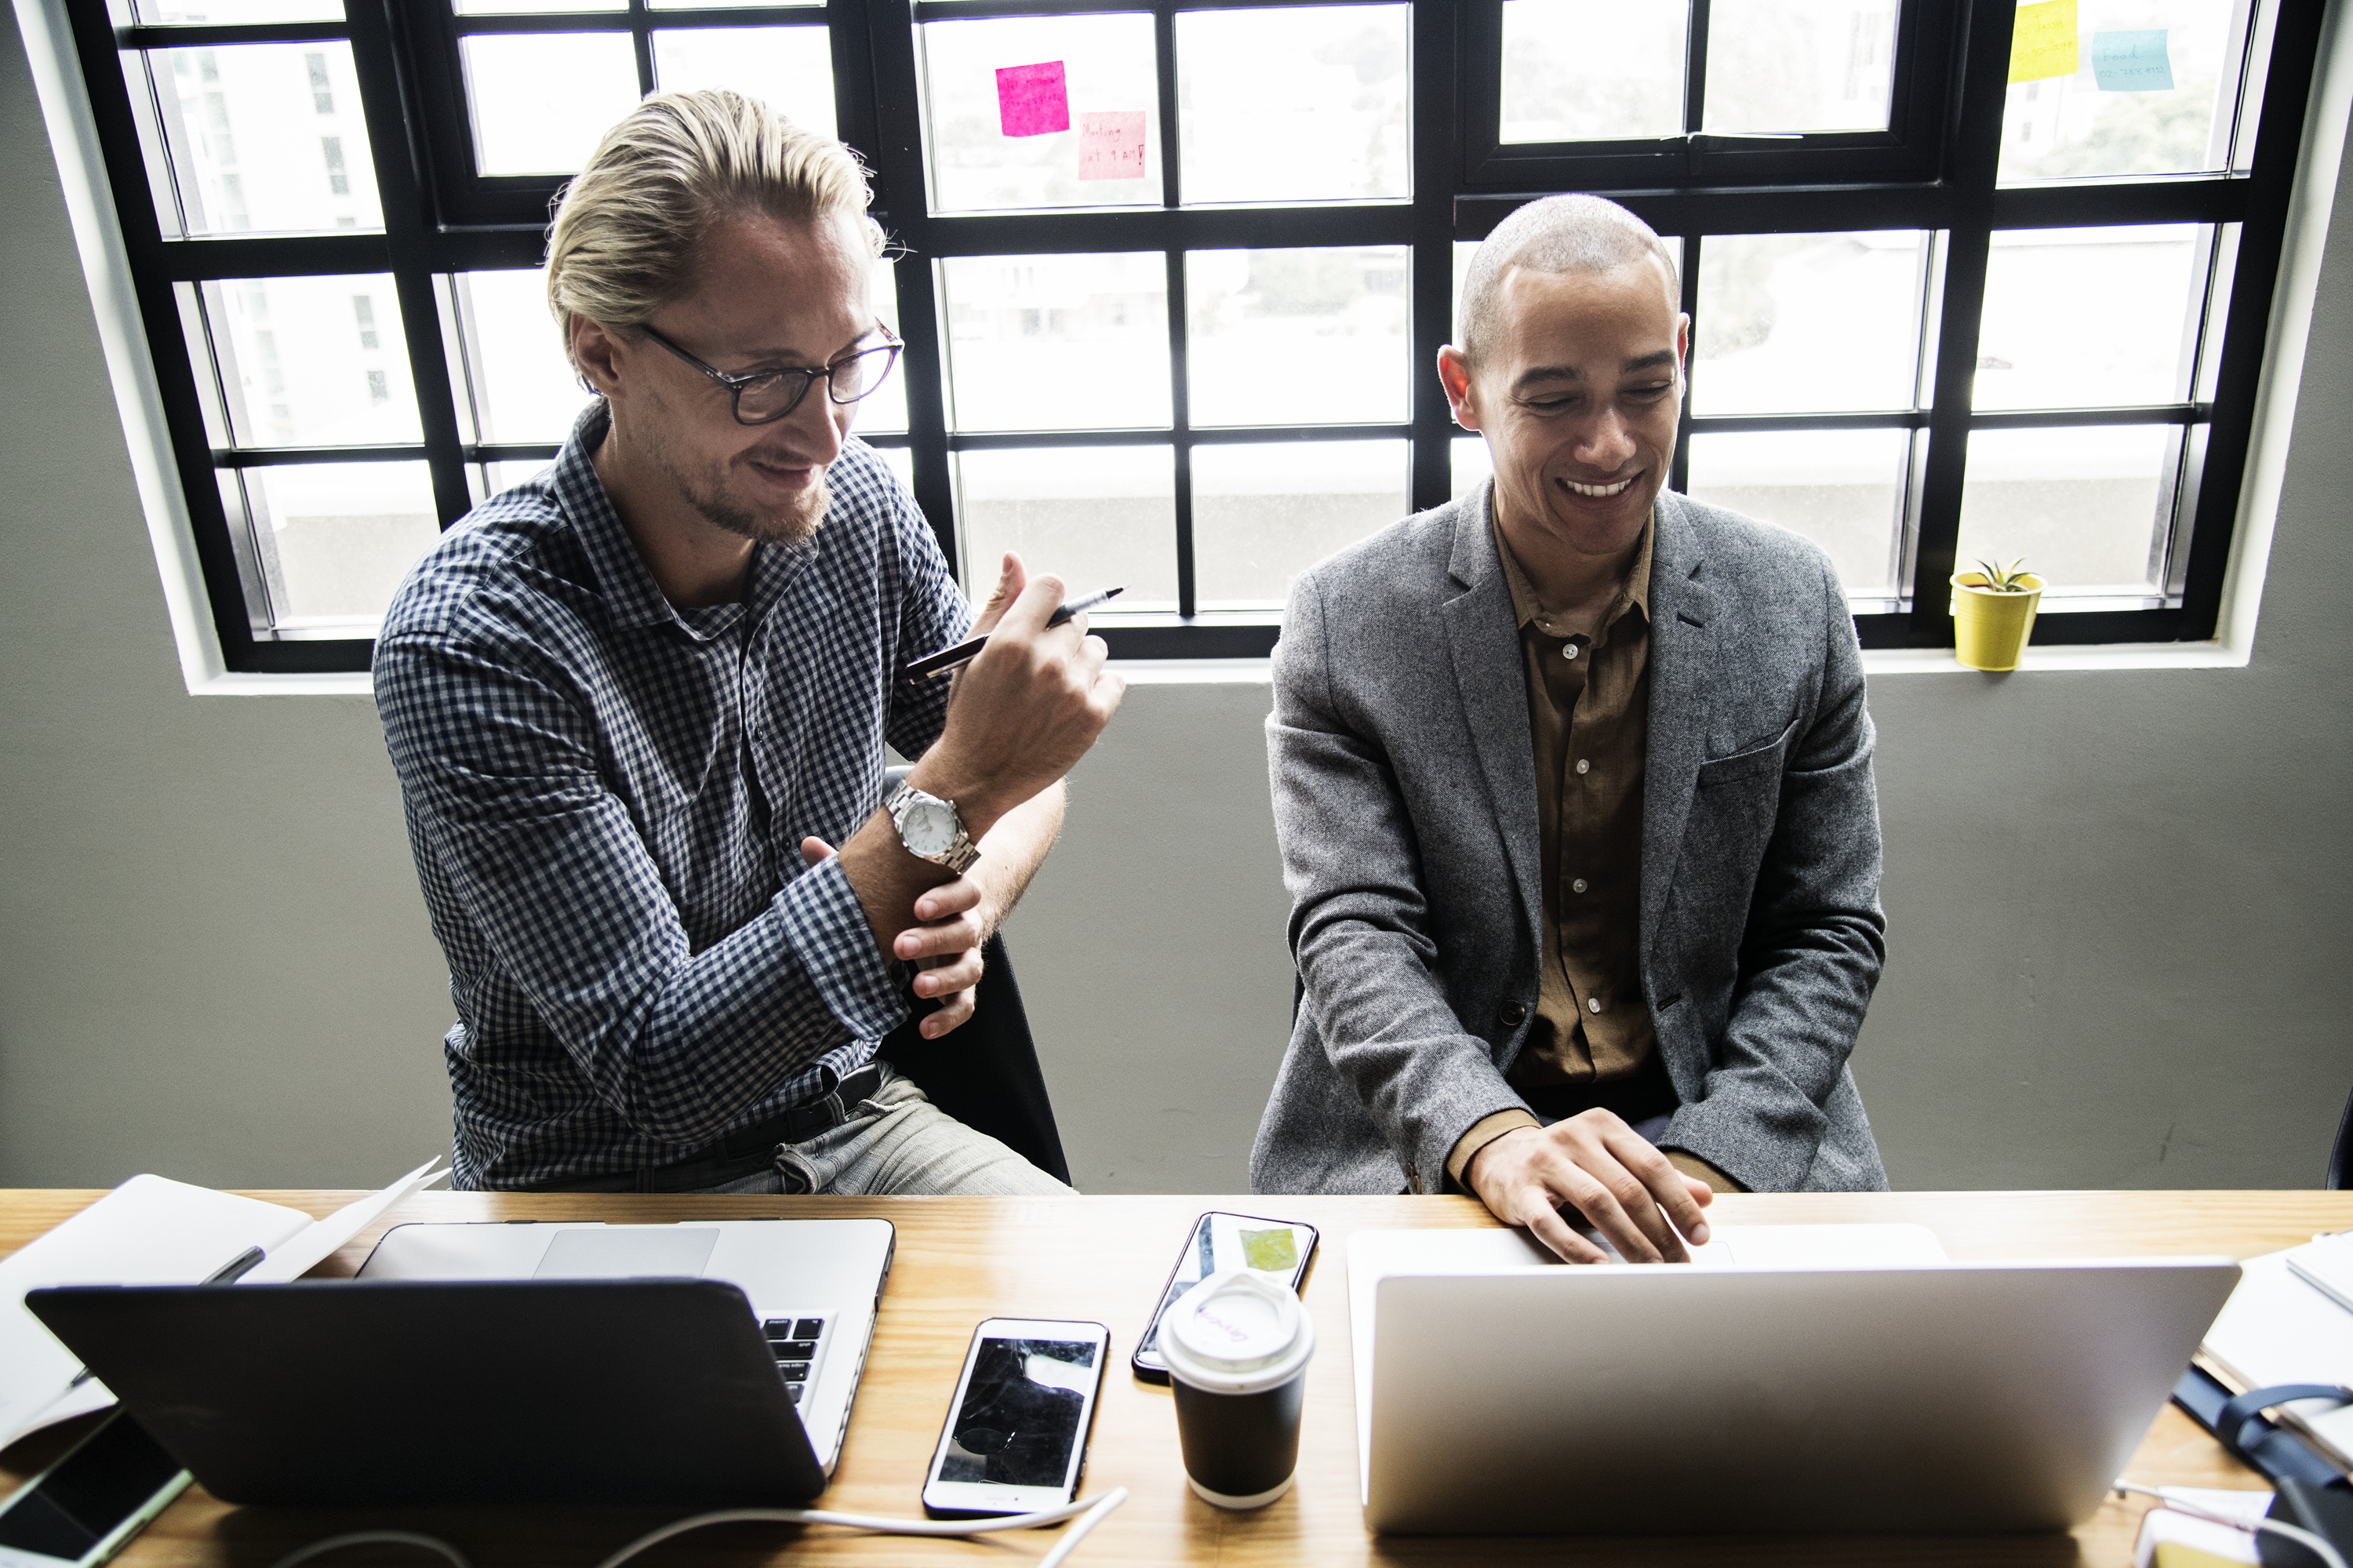
action, american, beverage, brainstorming, business, caucasian, cheerful, coffee, colleagues, communication, computer, connection, cup, digital device, discussion, diverse, drink, entrepreneur, european, expression, friends, happy, laptop, meeting, men, mobile phone, name, network, notebook, people, smiling, startup, strategy, takeaway, talking, team, teamwork, technology, together, training, two, westerner, wireless, work, working, workplace, workshop, workspace, design, professional, electronic device, conversation